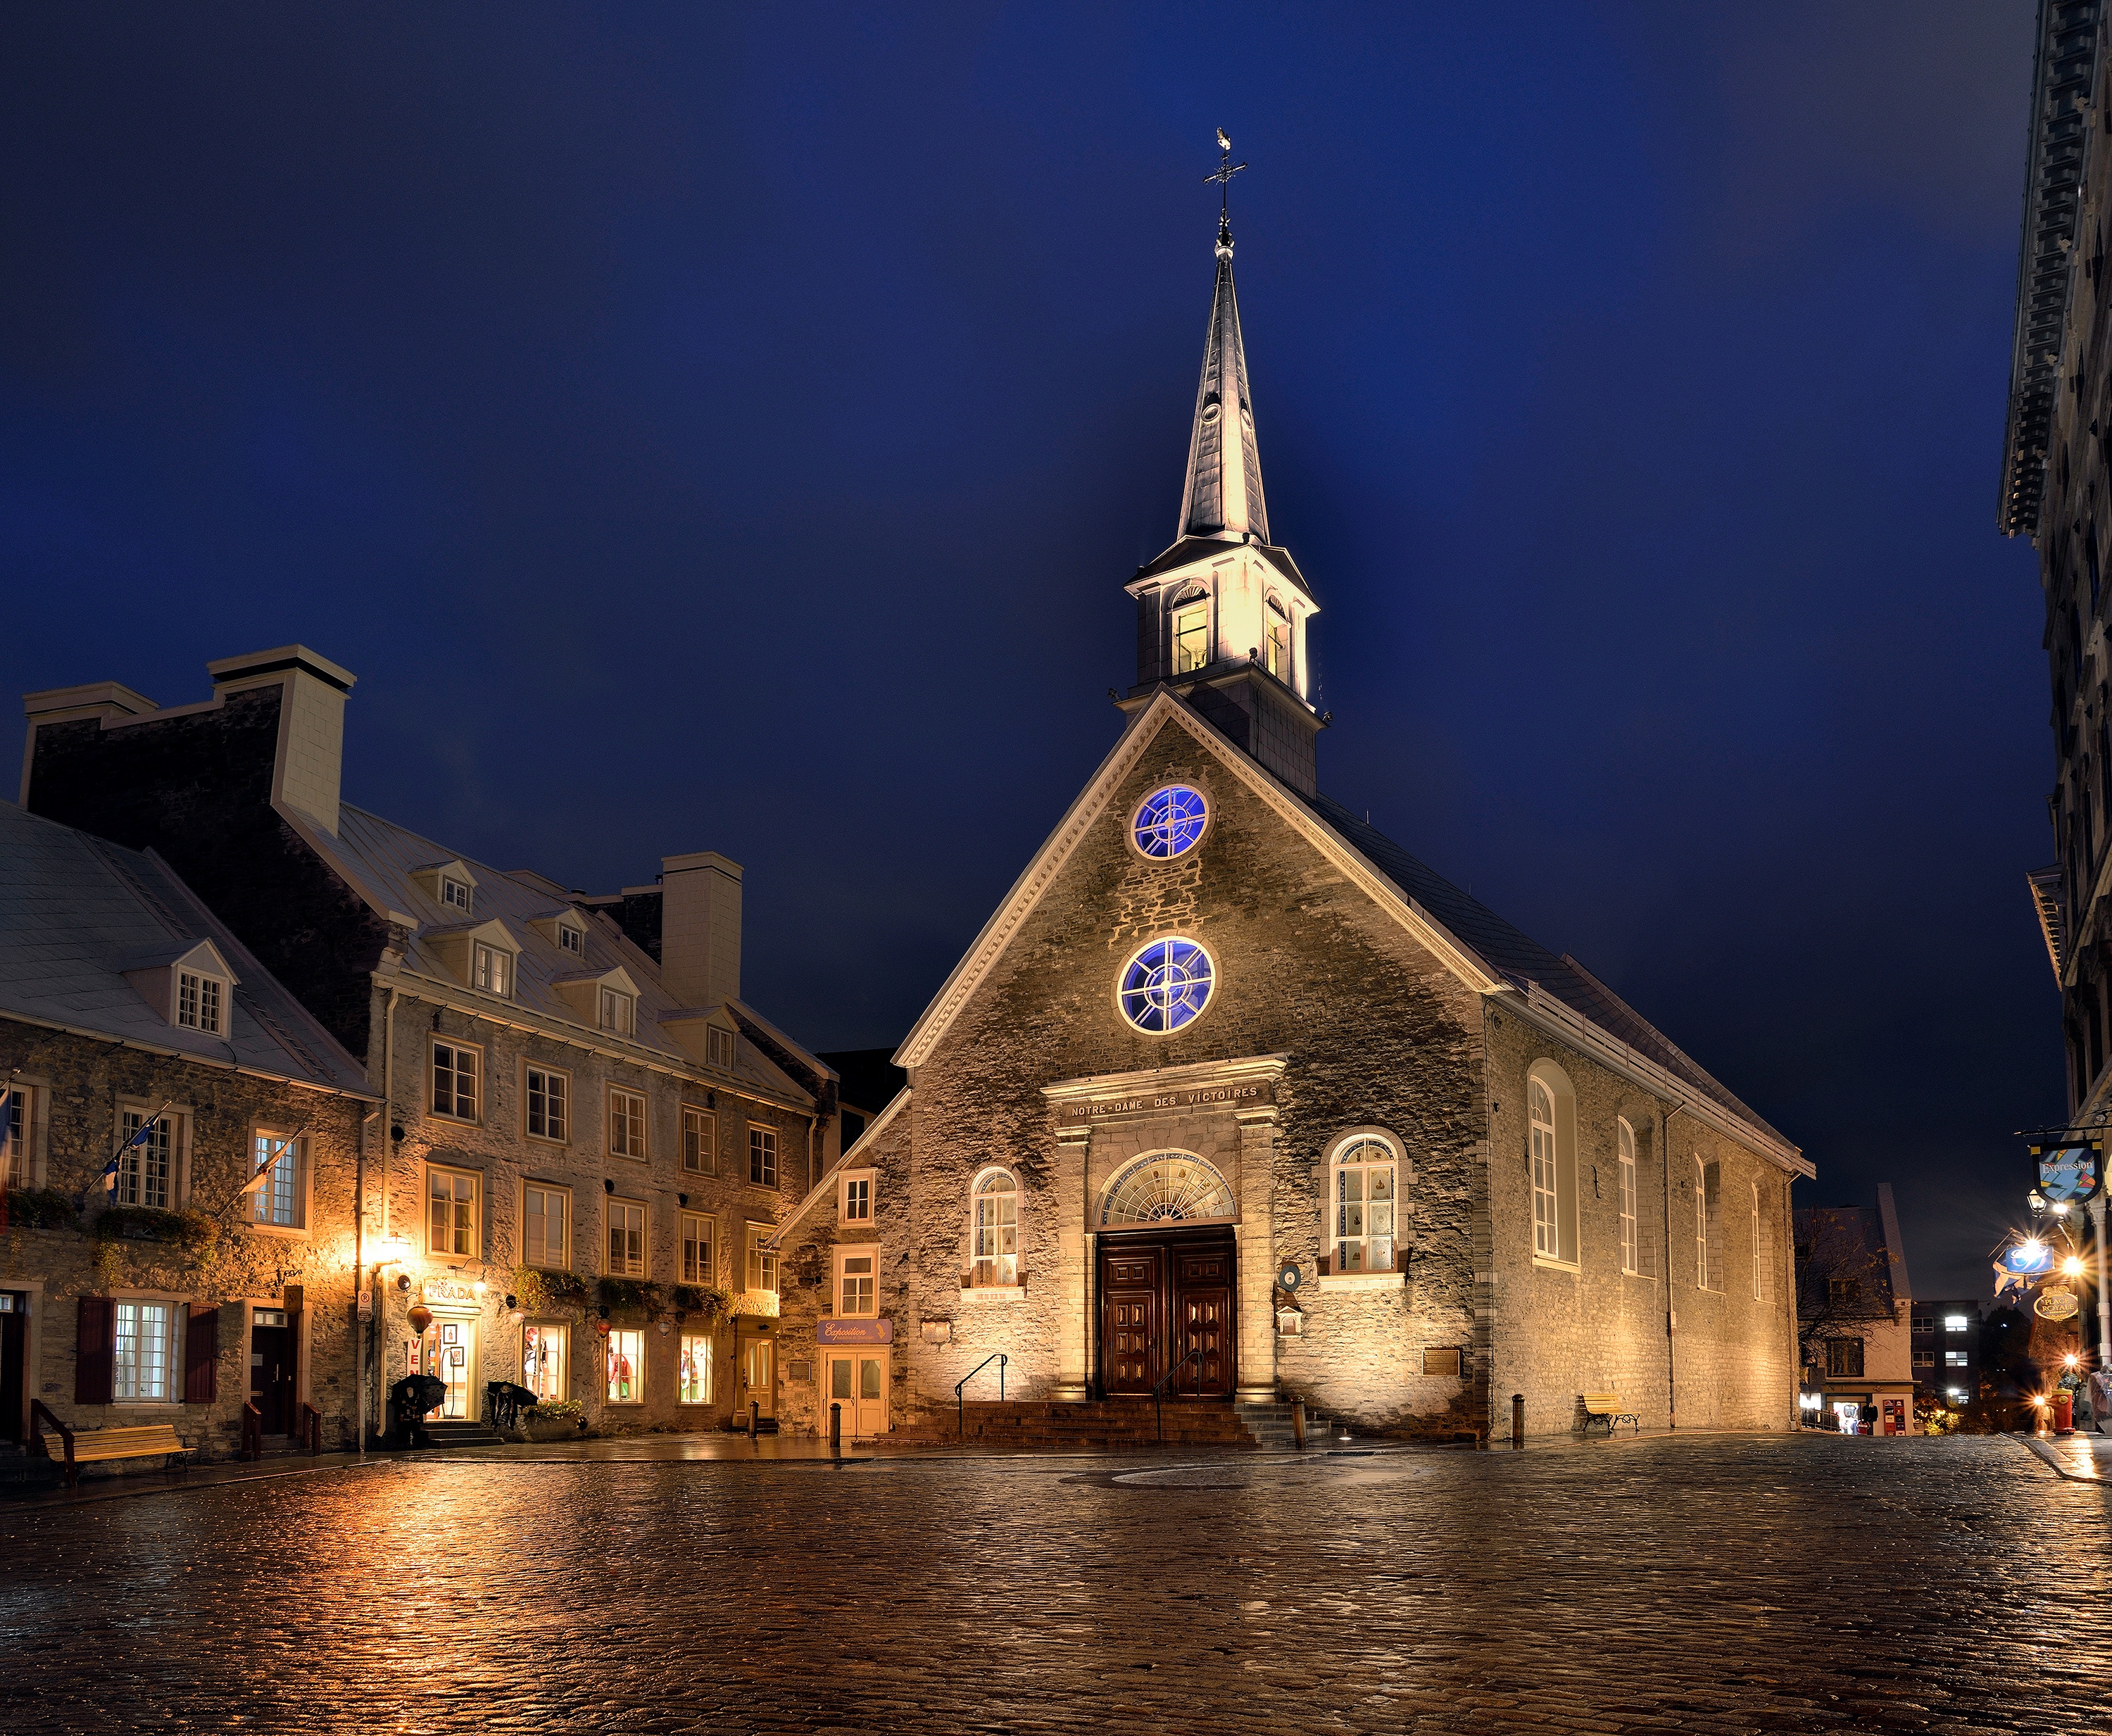
night, house, town, building, cityscape, dusk, evening, reflection, landmark, church, cathedral, chapel, waterway, place of worship